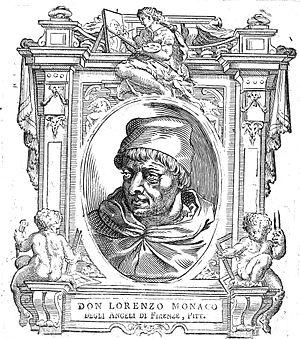
Piero di Giovanni dit Lorenzo Monaco ou même Don Lorenzo Monaco voire Don Lorenzo degli Angeli pour Vasari est un moine, peintre et enlumineur italien de la fin du XIVᵉ et du début du XVᵉ siècle, appartenant à l'école florentine, et qui fut le maître de Fra Angelico.